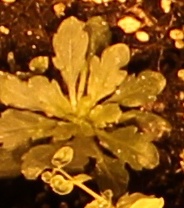
Label: Horseweed